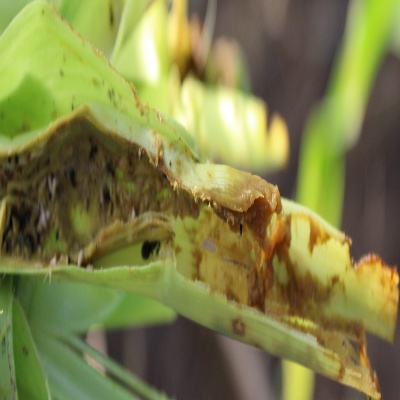
Crop: Maize
Condition: fall armyworm